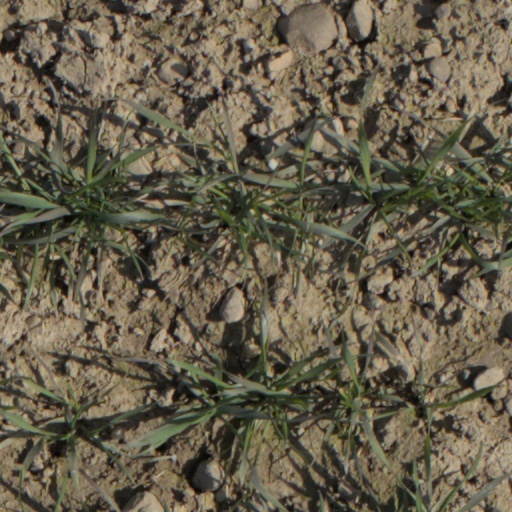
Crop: wheat